EuroLeague Legend

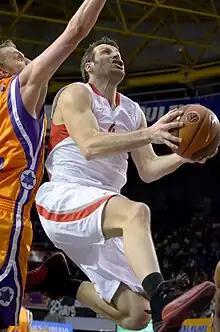
Theo Papaloukas, in white, with the ball, as an Olympiacos player, 2011.

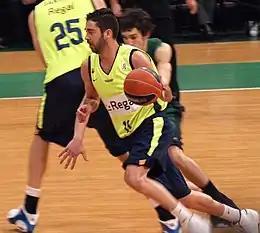
J.C. Navarro, in yellow, with the ball, as a FC Barcelona player, 2009.

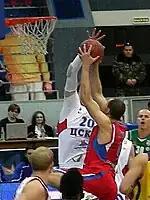
Ramūnas Šiškauskas in red, with the ball, during the 2011 Russian PBL All-Star Game.

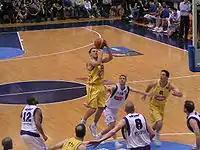
Šarūnas Jasikevičius, in yellow, with the ball, as a Maccabi player, 2003.

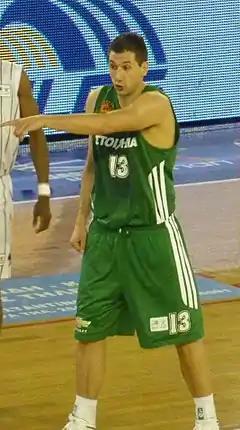
Dimitris Diamantidis, in green, as a Panathinaikos player, 2013.

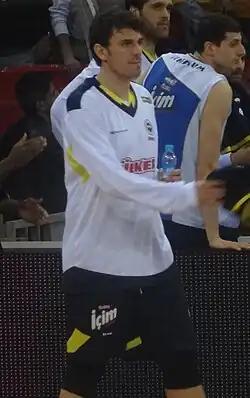
Mirsad Türkcan, as a Fenerbahçe Ülker player, 2012.

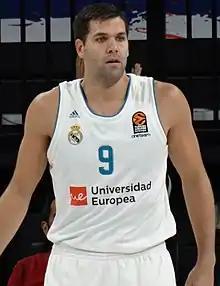
Felipe Reyes, as a Real Madrid player, 2017.

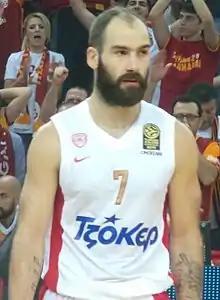
Vassilis Spanoulis, as an Olympiacos player, 2013.

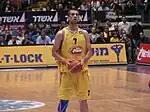
Nikola Vujčić, as a Maccabi player, 2003.

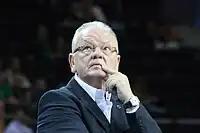
Dušan Ivković, while coaching, in 2011.

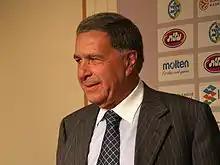
Shimon Mizrahi, in 2006.

* The 2000–01 season was a transition year, with the best European basketball teams split into two different major leagues: The SuproLeague, held by FIBA, and the EuroLeague, held by EuroLeague Commercial Assets (ECA). The 2001 FIBA SuproLeague title is also recognized by the EuroLeague.